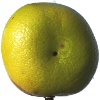
Label: pomelo_sweetie